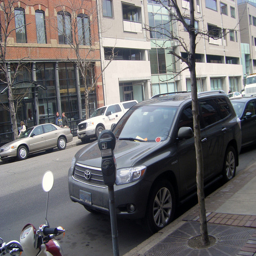
a toyota van parked on the side of the road
It is an image of an outside space.
An SUV parked next to a parking meter on a sidewalk.
The view of vehicles parked along the road near the sidewalk.
A SUV that is parked next to a coin meter.